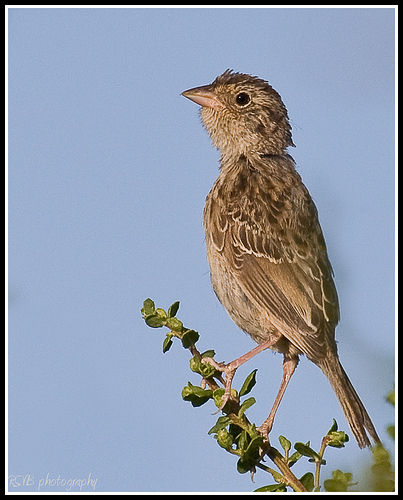
a small brown bird with white markings.
this brown bird has light brown tarsuses and feet, as well as a short light brown bill and eyerings.
this bird is brown with white at the end of its feathers.
a bird with smallt riangular bill coarse brown and white plumage and a large heada small bird with dark brown and light brown wings and head, with long, skinny legs.
this particular bird has a brown body and a small brown beak
this bird is brown and white in color, with a brown beak.
the bird is lightly shades of light brown all over with a short fat pointy bill.
this bird has a grey bill and black eyes and wings which are grey with white edges.
this small bird is brown and has a short pointed bill.
Species: Grasshopper Sparrow